Princess Sophia of Gloucester

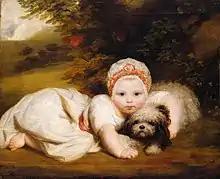
Princess Sophia as a young child.

Princess Sophia was born in Grosvenor Street, Mayfair. Her father was Prince William Henry, Duke of Gloucester and Edinburgh, the third son of The Prince Frederick, Prince of Wales. Her mother, the Duchess of Gloucester and Edinburgh, born Maria Walpole, was the illegitimate daughter of Sir Edward Walpole.